Wiradech Kothny

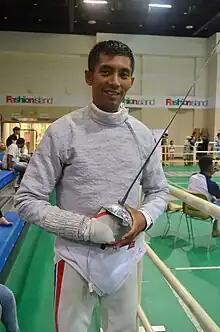
Wiradech Kothny in Thailand Fencing Championship 2012

Wiradech Kothny (born 10 May 1979) is a Thai former fencer. He won bronze medals in the individual and team sabre events at the 2000 Summer Olympics, competing for Germany. He then competed for Thailand at the 2004 and 2008 Summer Olympics.